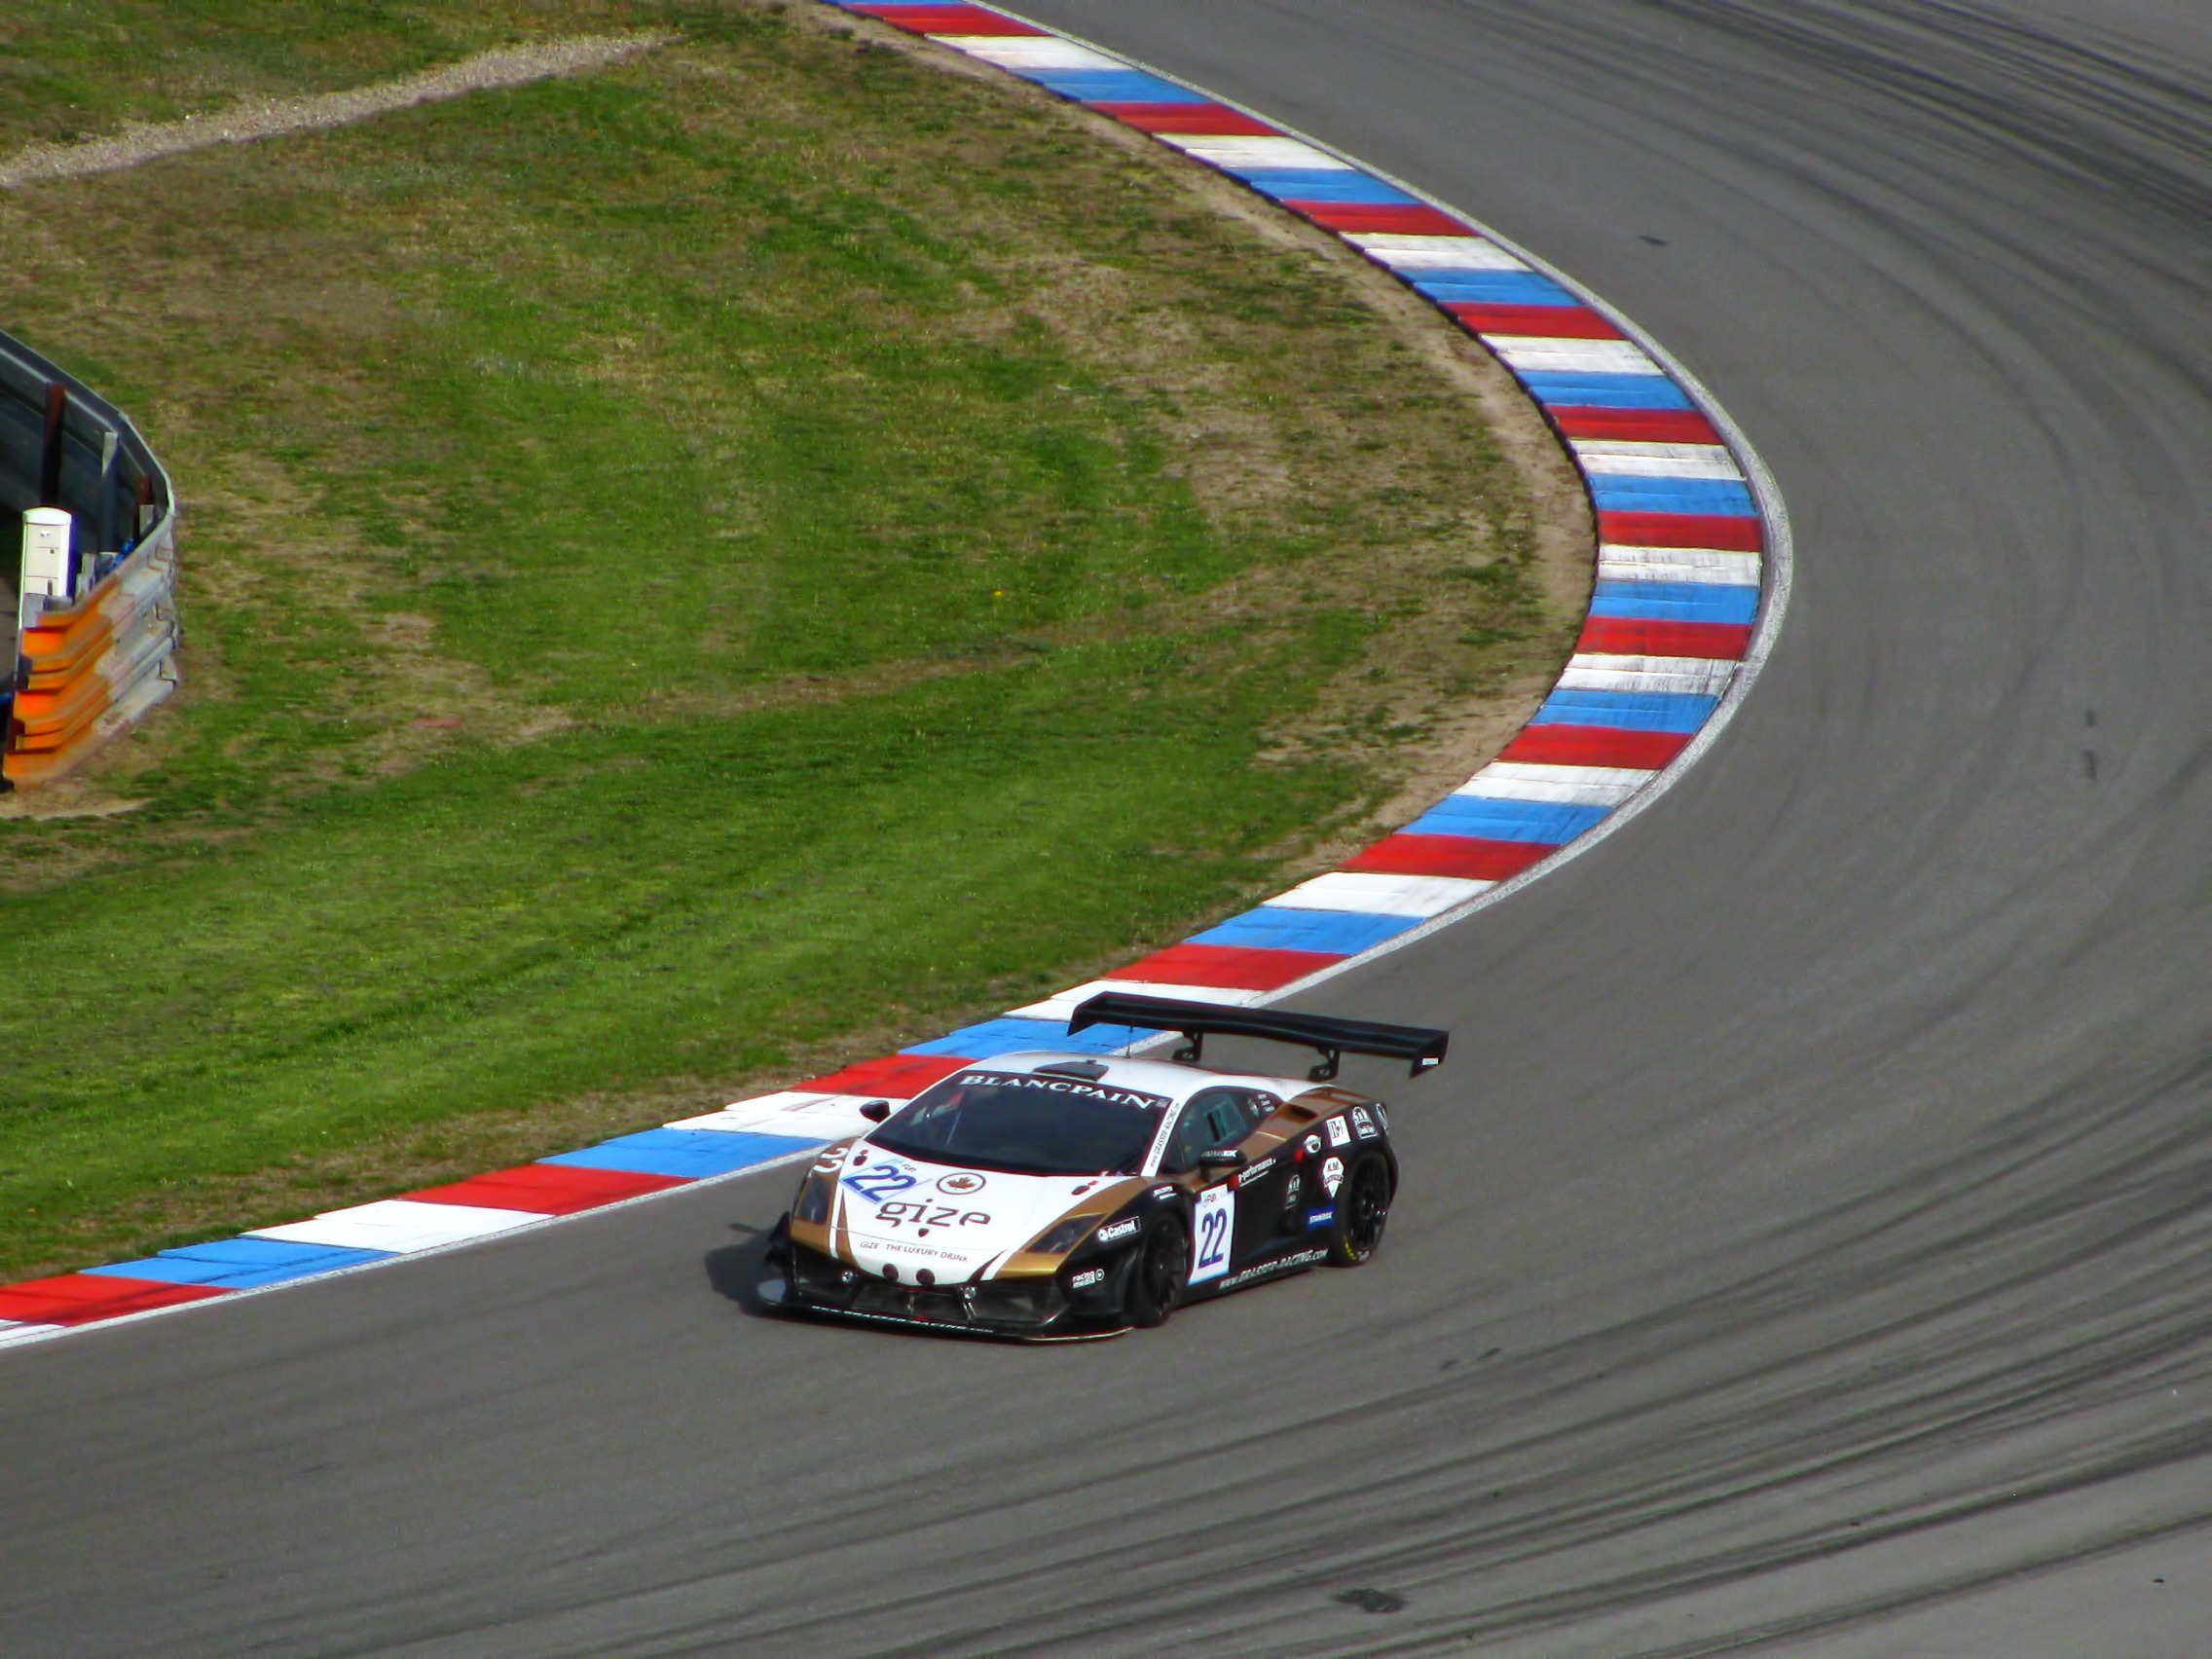
structure, track, car, driving, vehicle, speed, race car, race, competition, power, automobiles, sports, cars, racing, motor, race track, gt, races, motors, fast, circuit, brno, motorsport, lamborghini, vehicles, racing car, formula one, touring car, auto racing, automobile make, automotive design, sport venue, performance car, stock car racing, rallycross, race of champions, fia gt